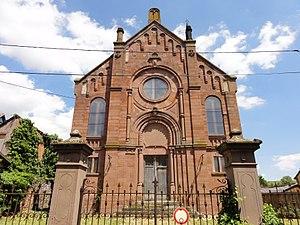
L'inventaire du patrimoine juif d'Alsace est classé par département et par lettre alphabétique de communes.
Cet article recense une partie des monuments historiques du Bas-Rhin, en France.